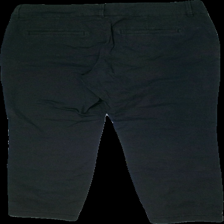
View: back
Type: Trousers
Category: Ladies
Brand: Part Two
Colors: Black
Material: 100% cotton
Cut: Regular
Size: 40
Price range: <50
Recommended usage: Recycle